Business Proposal

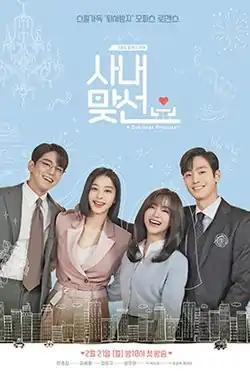
Promotional poster

Business Proposal is a South Korean romantic comedy television series based on the web novel of the same title written by HaeHwa. Directed by Park Seon-ho and written by Han Seol-hee and Hong Bo-hee, it stars Ahn Hyo-seop, Kim Se-jeong, Kim Min-kyu, and Seol In-ah. It tells the story of Shin Ha-ri, an employee who accepts to go on a blind date in place of her friend, but finds out that her date is actually her boss. The series aired for 12 episodes on SBS TV every Monday and Tuesday at 22:00 (KST) from February 28 to April 5, 2022. It is also available for streaming on Netflix in selected regions.